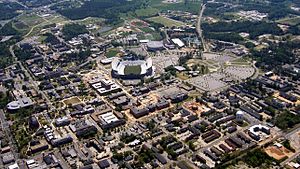
Auburn (Alabama)
Auburn er en by i den østlige del af staten Alabama i USA. Byen er den største by i det amerikanske county Lee County. I 2016 havde byen et indbyggertal på 63.118. Auburn University, som er Alabamas næststørste universitet, ligger i Auburn.